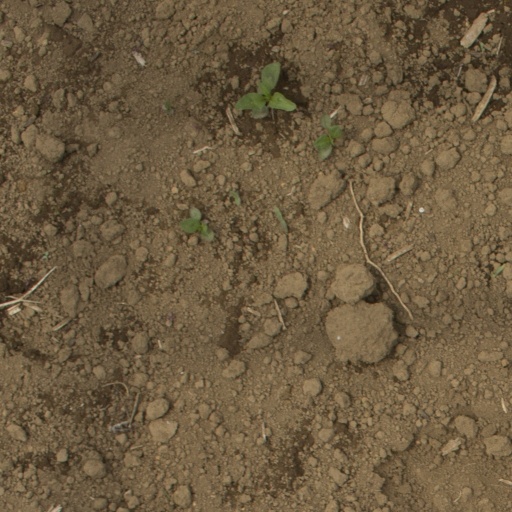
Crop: Jerusalem artichoke